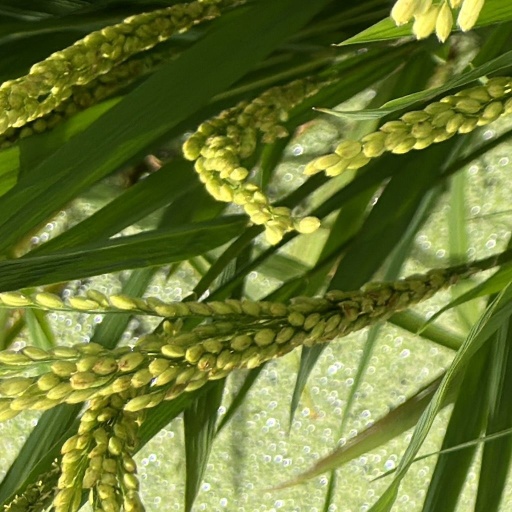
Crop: rice